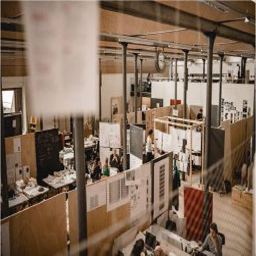
University of Liechtenstein